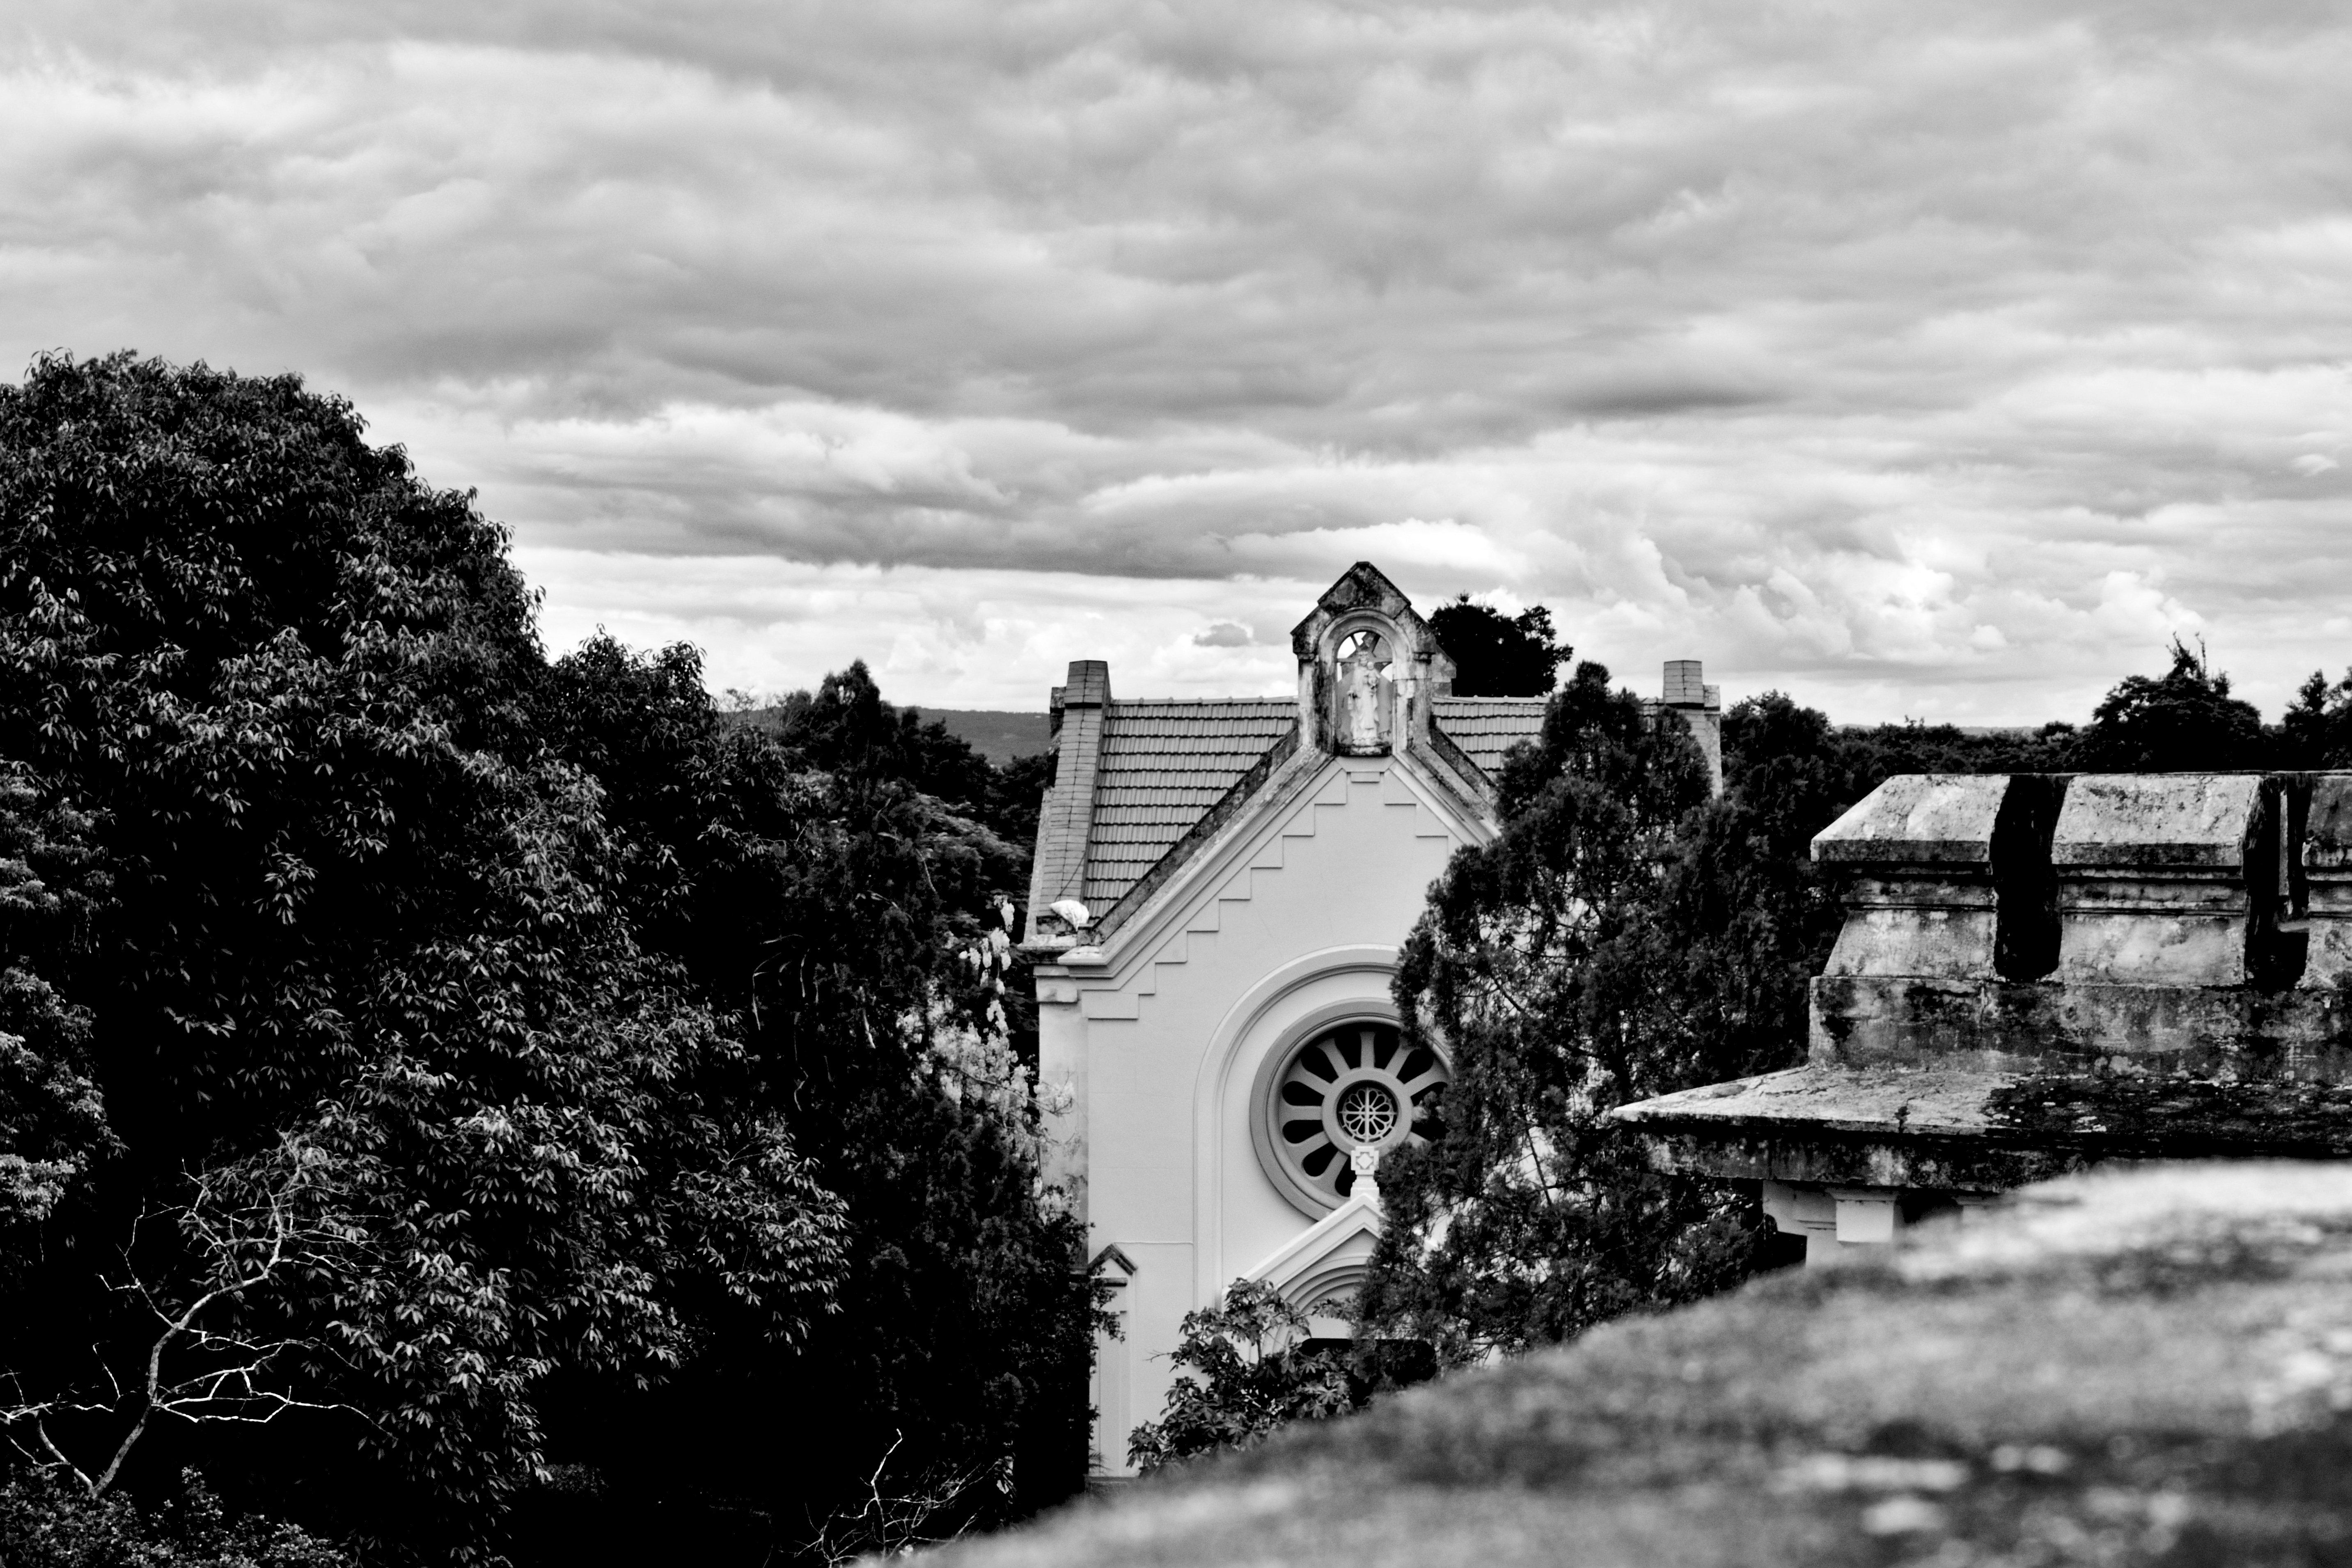
tree, cloud, black and white, sky, white, photography, house, black, monochrome, rural area, monochrome photography